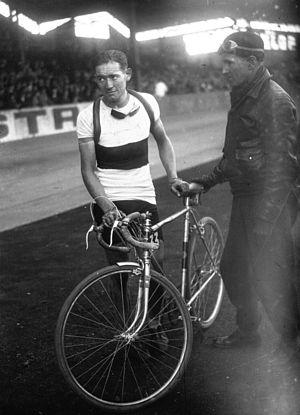
Buffalo
René Vietto, né le 17 février 1914 dans le quartier de Rocheville au Cannet et mort le 14 octobre 1988 à Orange, est un coureur cycliste français, professionnel de 1932 à 1952. Issu d'un milieu modeste, il exerce un temps le métier de groom dans des établissements luxueux de la Côte d'Azur avant de se consacrer au cyclisme. Vainqueur de huit étapes sur le Tour de France, son histoire est intimement liée à cette course dont il est monté sur le podium en 1939, à la deuxième place, derrière le Belge Sylvère Maes.
Jean Robic, né le 10 juin 1921 à Condé-lès-Vouziers dans les Ardennes et mort dans un accident de la route, le 6 octobre 1980 à Claye-Souilly en Seine-et-Marne, est un coureur cycliste français.